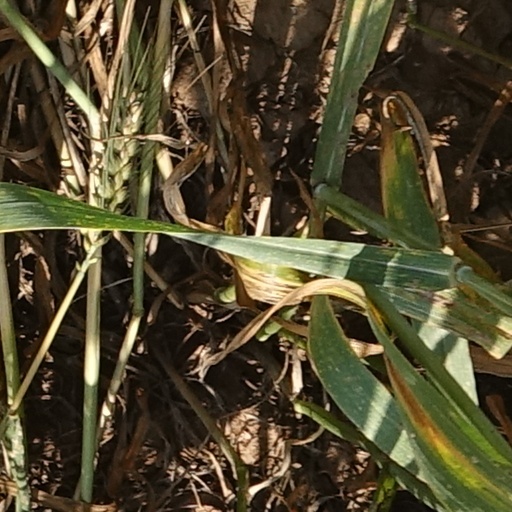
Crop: wheat